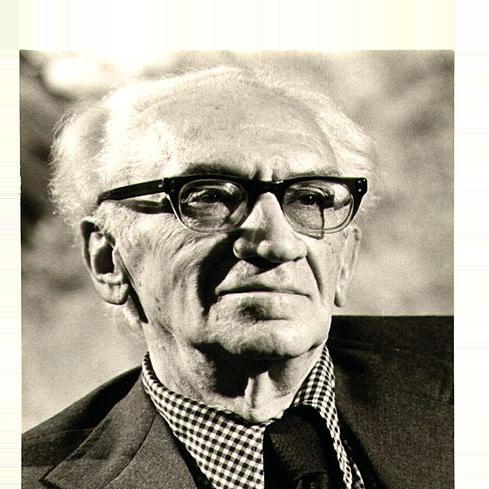
Age: 78